Russian intervention in the Syrian civil war

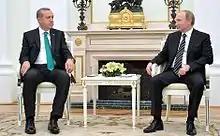
Erdoğan visited Moscow to discuss Syria and to attend the opening of the newly built Cathedral Mosque, 23 September 2015

By late February 2016, the Russian Air Force conducted around 60 airstrikes daily, while the American-led coalition averaged seven. Pro-government website Al-Masdar News said that these Russian airstrikes have proven particularly effective against the ISIS oil trade and supply routes in the Syrian Desert. An estimated 209 oil facilities were destroyed by the airstrikes, along with over 2,000 petroleum transports. By the time of the withdrawal of the "main part" of its forces in mid-March, Russia had conducted over 9,000 sorties over the course of five and a half months, while helping the Syrian Army capture 400 towns and regain 10,000 square kilometres of territory. The Russian military followed the Chechnya Counter-Insurgency model, and "a revanchist Russia, even with a stagnated mono-industrial economy surprised the international community with the pace of attack and will to sustain the operation."